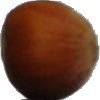
Label: Nut Forest 1